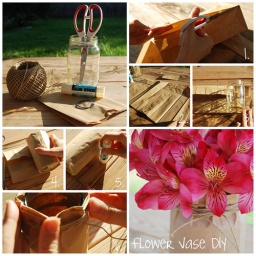
A cute flower vase project with things you have around the house. Blogged about on The Design Boards